The Go-Go's

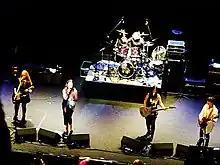
The band performing in 2012

In 1984, the group returned with the Martin Rushent-produced album "Talk Show". The album tracks "Head over Heels" and "Turn to You" were both Top 40 hits in the US. Despite the favorable reception, the album sold less than the previous two, not reaching the top 10 and not receiving any certification.